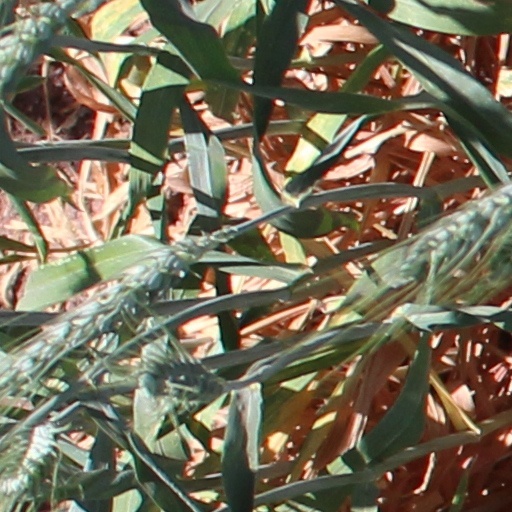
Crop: wheat